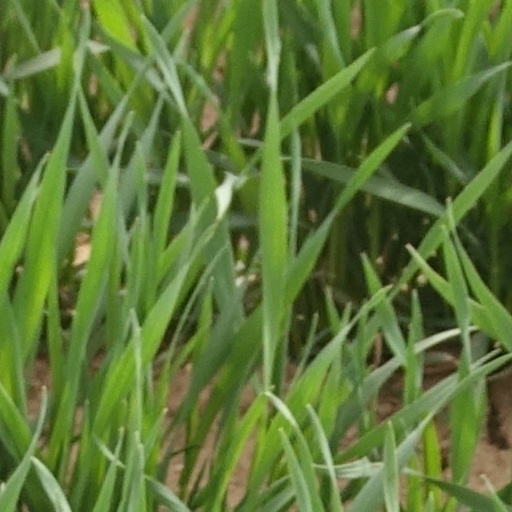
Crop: wheat